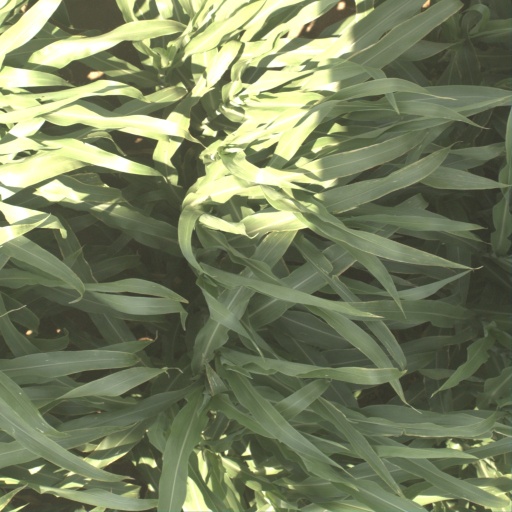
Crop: sorghum